Public housing in France

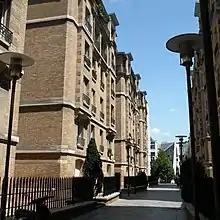
Public housing of the rue Jean Fautrier in the 13th arrondissement of Paris, France

The social housing programs in France have an obvious positive effect on the consumption of the households that benefit from them. There is no consensus about the influence on either the rents of the private sector or the prices of real estate.